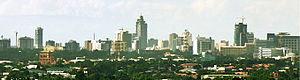
Cebu est une ville des Philippines située dans l'est de l'île du même nom. Elle est la capitale de la province de Cebu et celle de la région de Visayas centrales. Elle est surnommée « The Queen City of the South » et tient son nom du cebuano « sibu » qui signifie « commercer ». Les cebuanos l’appellent cependant par son nom pré-hispanique « Sugbo », qui en ancien cebuano signifierait « terre brulée » ou « terre de feu ».